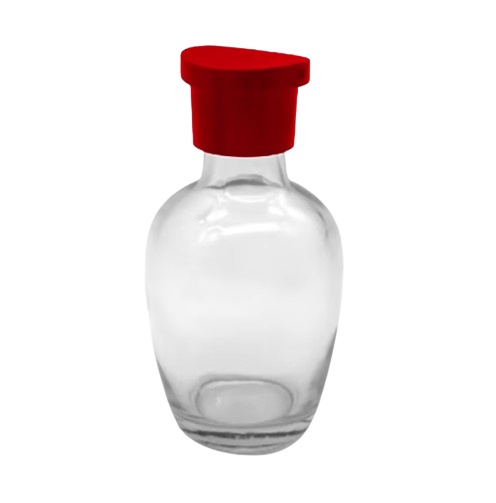
19814 Ea Town Soy Sauce Bottle 5 Oz, Glass With Red Plastic Top
Soy sauce bottle 5 oz, glass with red plastic top 1ea
Brand: TOWN
Category: Home & Garden > Kitchen & Dining > Kitchen Appliance Accessories > Yogurt Maker Accessories > Pots